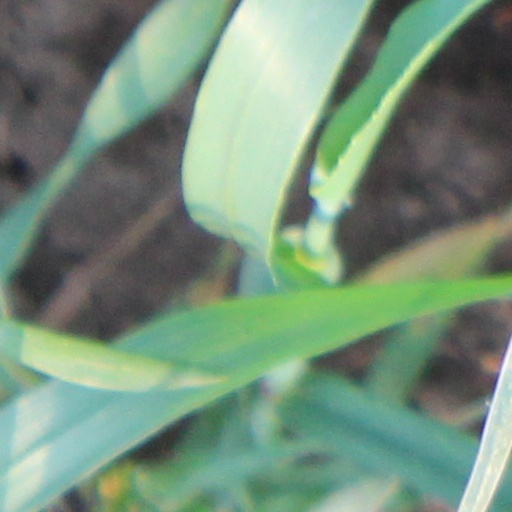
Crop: wheat